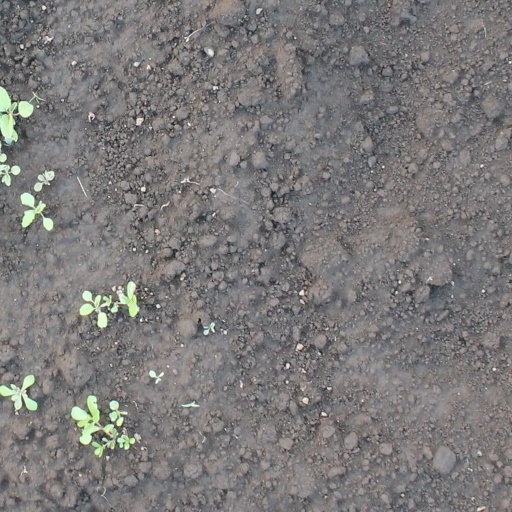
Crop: soybean